Archie's TV Funnies

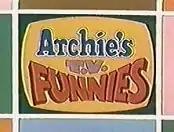
Title card

Archie's TV Funnies is a Saturday morning cartoon animated series produced by Filmation which appeared on CBS from September 11, 1971, to September 1, 1973. The series starred Bob Montana's Archie characters, including Archie Andrews, Betty Cooper, Veronica Lodge, Reggie Mantle and Jughead Jones.